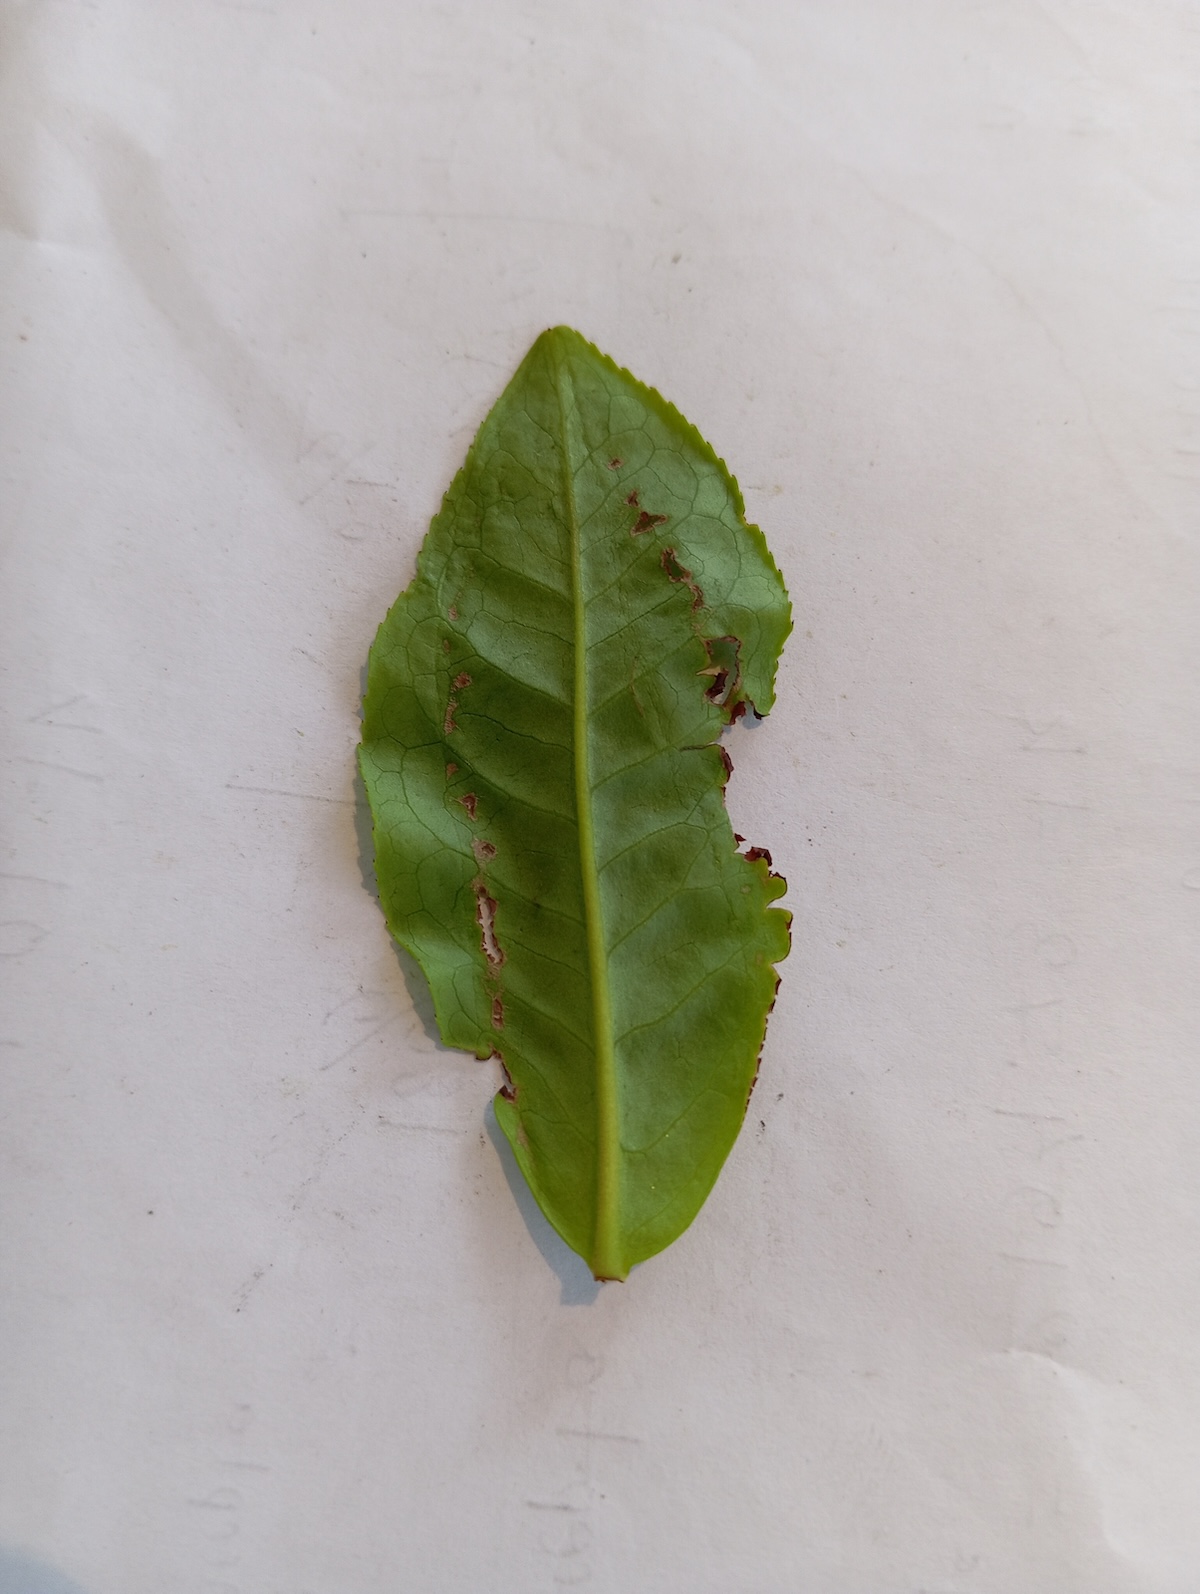
Label: Green mirid bug